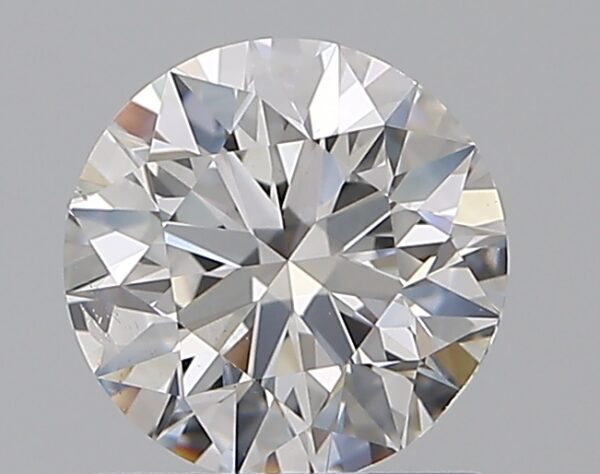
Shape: round
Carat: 0.9
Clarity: SI1
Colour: D
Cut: EX
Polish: EX
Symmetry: EX
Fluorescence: N
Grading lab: GIA
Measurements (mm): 6.14 x 6.19 x 3.87